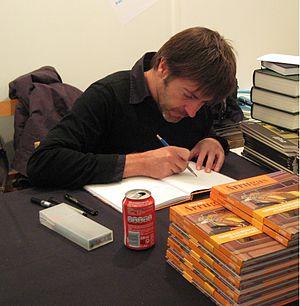
Rides est un roman graphique scénarisé, dessiné et colorisé par l'auteur espagnol Paco Roca. Son intrigue met en scène un vieil homme, Ernest, qui se trouve placé dans une maison de retraite dont il découvre la terrible routine. L'album a remporté plusieurs prix, dont le Prix national de la bande dessinée en 2008. Une adaptation au cinéma sous forme de film d'animation a été réalisée par Ignacio Ferreras en 2012.